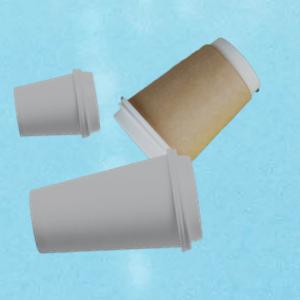
Label: cups